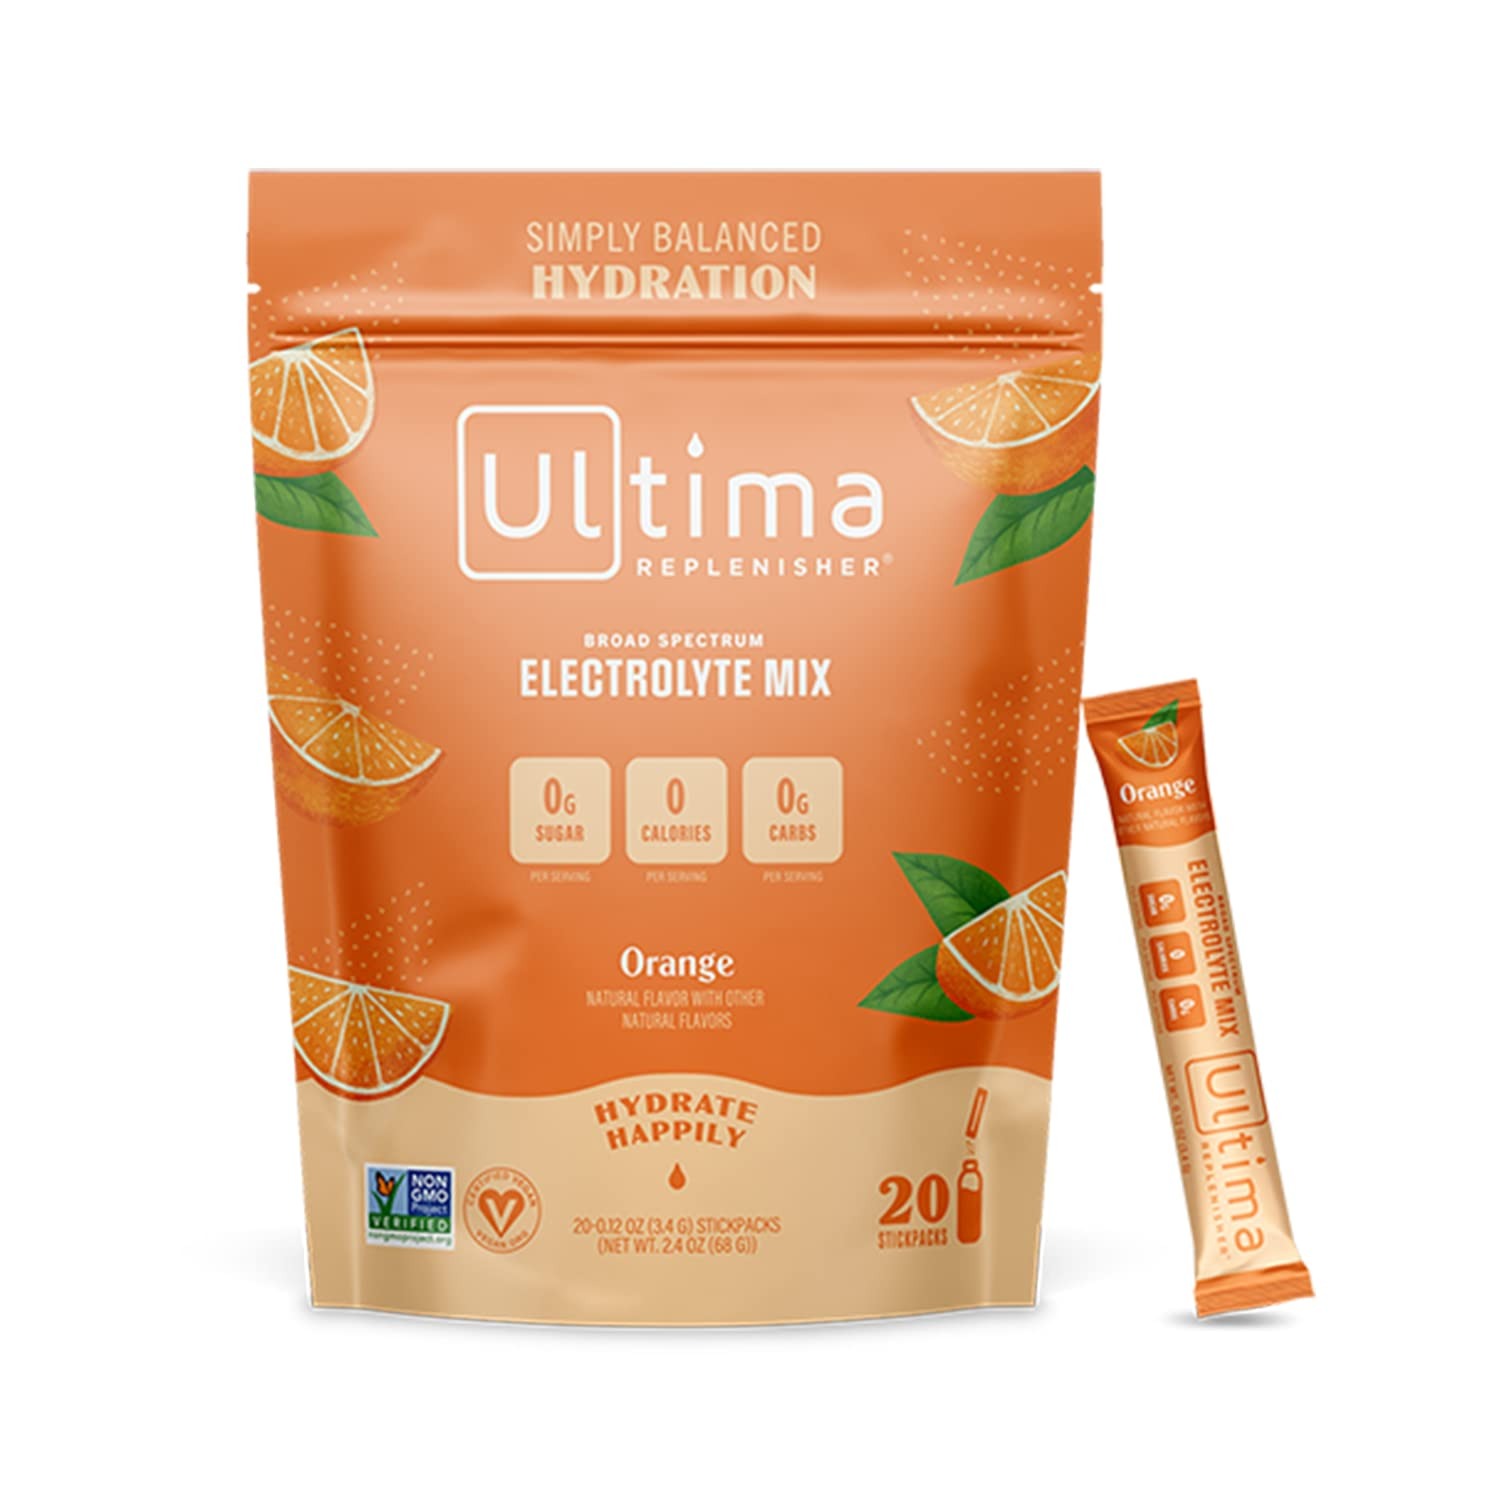
Item Name: Ultima Replenisher Hydration Electrolyte Packets- 20 Count- Keto & Sugar Free- On the Go Convenience- Feel Replenished, Revitalized- Non-GMO & Vegan Electrolyte Drink Mix- Orange​
Bullet Point 1: ULTIMATE HYDRATION. AMAZING TASTE: Incredibly delicious and nutritious sugar- free hydration powder, providing the 6 key electrolytes and trace minerals your body needs whether you’re working out or hanging out. Drinking electrolyte powder provides enhanced hydration compared to plain water and helps your body function at its best.
Bullet Point 2: NATURAL TASTE WITHOUT THE SUGAR: Adding electrolyte powder provides enhanced hydration without the sugar, carbs, and calories. Naturally sweetened with organic stevia leaf and infused with real fruit flavors. Contains important minerals like Magnesium, Calcium, and Potassium. Plant based flavors and colors- Vegan, gluten free, caffeine free, soy/dairy free, keto friendly, paleo-friendly, Non-GMO. We don't use any artificial sweeteners like erythritol, sucralose, saccharin, or aspartame.
Bullet Point 3: ON THE GO CONVENIENCE: Take Ultima on the go with the single- serving stickpack- mix 1 stickpack of Ultima Hydration Powder into 16 floz. of water and feel replenished.
Bullet Point 4: MULTIPLE SIZING OPTIONS: Available in powdered electrolyte mix canisters, 30- and 90- servings, or in convenient single-serving Stickpacks.
Bullet Point 5: WHY ULTIMA: To us, it’s all about being active and having fun with the people you love. Where we come in, is helping you replenish your body while you’re living your best life. Because if your body has what it needs to keep going, anything is possible.
Product Description: Clean hydration and electrolytes without the sugar, carbs, and calories. Naturally sweetened electrolyte powder packets with organic stevia leaf, infused with real fruit flavor extracts that will truly quench your thirst. <br><br>Incredibly delicious and nutritious, providing the 6 key electrolytes and minerals your body needs whether you’re working out or hanging out. Drinking electrolyte packets provide enhanced hydration compared to plain water and helps your body function at its best. <br><br>Our Orange electrolyte powder imparts a gentle sweetness that is bursting with citrus notes. Great alongside your post-workout breakfast or mid-day snack! <br><br>Available in single-serving Stickpacks or 30- and 90-serving canisters. Dissolve 1 scoop of Orange Ultima Hydration Powder or 1 Stickpack in 16 fl oz. of water.
Value: 2.4
Unit: Ounce

Price: 28.75